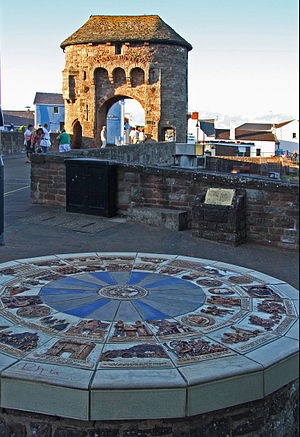
Monnow Bridge / Billeder af broen
Monnow Bridge i Monmouth, Wales, er den eneste tilbageværende befæstede flodbro fra middelalderen i Storbritannien, hvor der stadig findes et porttårn. Broen går over floden Monnow omkring 500 m, inden den løber sammen med Wye. Broen er nu kun for fodgængere og et beskyttet bygningsværk af første grad i Storbritannien.